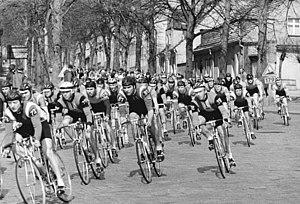
En République démocratique allemande, le sport est largement promu par l’État et encadré par le Deutscher Turn- und Sportbund ou DTSB, l'organe est-allemand chargé de la gestion des sports. Les excellents résultats de la RDA en sport de compétition lui valent une réputation internationale. En RDA, les associations et clubs sportifs proposent, pour la plupart, une adhésion gratuite ou presque. C'est le cas des communautés sportives corporatives, des communautés sportives et des communautés sportives scolaires. On trouve aussi des communautés et des clubs de sports mécaniques affiliés à l'Association générale consacrée aux Sports mécaniques, des clubs d'entraînement paramilitaire regroupés dans la Société pour le Sport et la Technique, beaucoup d’écoles consacrées au sport de compétition, et même une école supérieure pour la culture physique à Leipzig.